Getafe

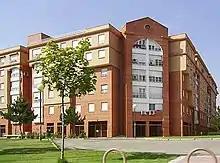
Modern building in the Getafe Norte neighborhood.

The urban portions of Getafe are organised in an almost longitudinal manner, from northeast to southwest. Thus, the elongated shape of Getafe today is due primarily to the close proximity of the Getafe Air Force Base, which impedes city growth to the southeast. The most important streets of the city are Calle Madrid and Calle Toledo. These two roads are pedestrian through the center of Getafe, and are part of what was a royal road connecting Madrid and Toledo during the Middle Ages. Getafe has other important streets and avenues organizing its neighborhoods, such as the Avenida de España, Avenida de Los Ángeles, Avenida de las Ciudades, Avenida Juan Carlos I, and Calle Ferrocarril.